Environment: real
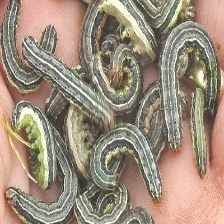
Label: fall_armyworm